Demographics of Mexico

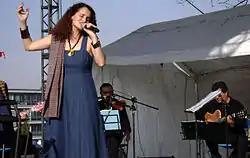
Susana Harp Mexican singer and currently serves as a senator.

Surveys made by the Mexican government do count as Indigenous all persons who speak an indigenous language and people who do not speak indigenous languages nor live in indigenous communities but self-identify as Indigenous. According to these criteria, the National Commission for the Development of Indigenous Peoples (Comisión Nacional para el Desarrollo de los Pueblos Indígenas, or CDI in Spanish) and the INEGI (Mexico's National Institute of Statistics and Geography), state that there are 15.7 million indigenous people in Mexico of many different ethnic groups, which constitute 14.9% of the population in the country, with 1.2% not fluent in Spanish. The states with the greatest percentage of people who speak an Amerindian language or identify as Amerindian are Yucatán (59%), Oaxaca (48%), Quintana Roo (39%), Chiapas (28%), Campeche (27%), Hidalgo (24%), Puebla (19%), Guerrero (17%), San Luis Potosí (15%) and Veracruz (15%). Oaxaca is the state with the greatest number of distinct indigenous peoples and languages in the country.